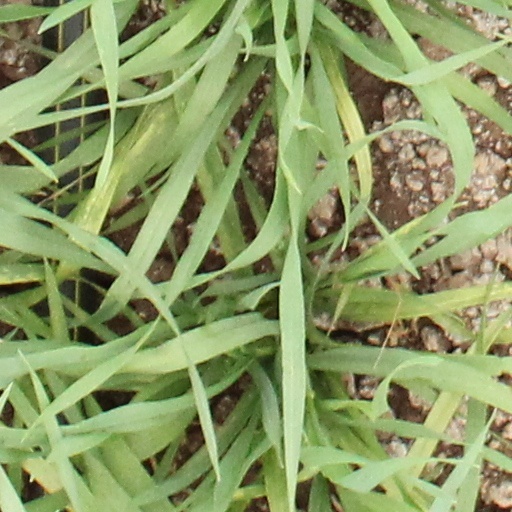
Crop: wheat